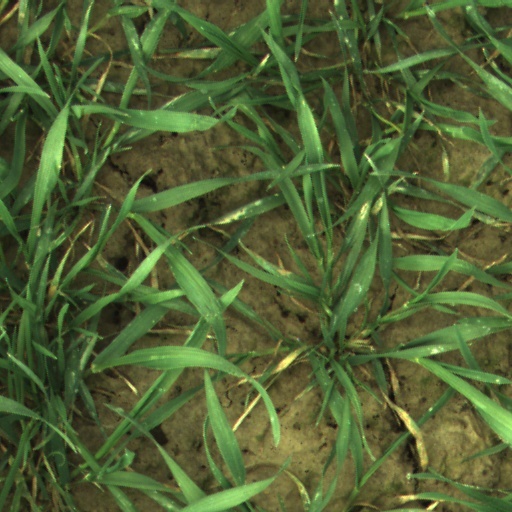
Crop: wheat